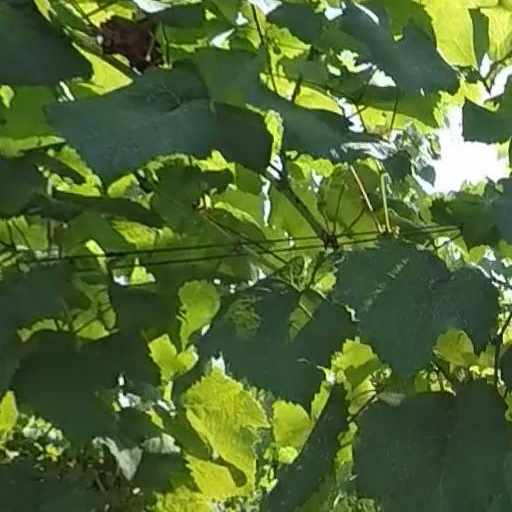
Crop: grape